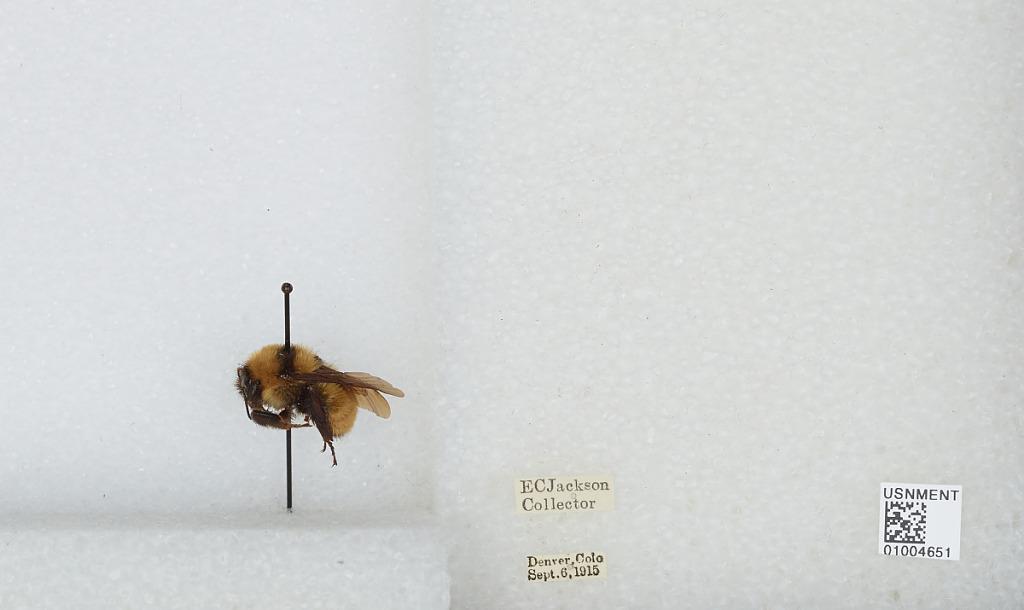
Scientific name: Bombus (Fervidobombus) fervidus fervidus (Fabricius)
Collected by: E. Jackson
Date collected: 1915-9-6
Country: United States
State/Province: Colorado
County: Denver
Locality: Denver
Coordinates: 39.7619, -104.881